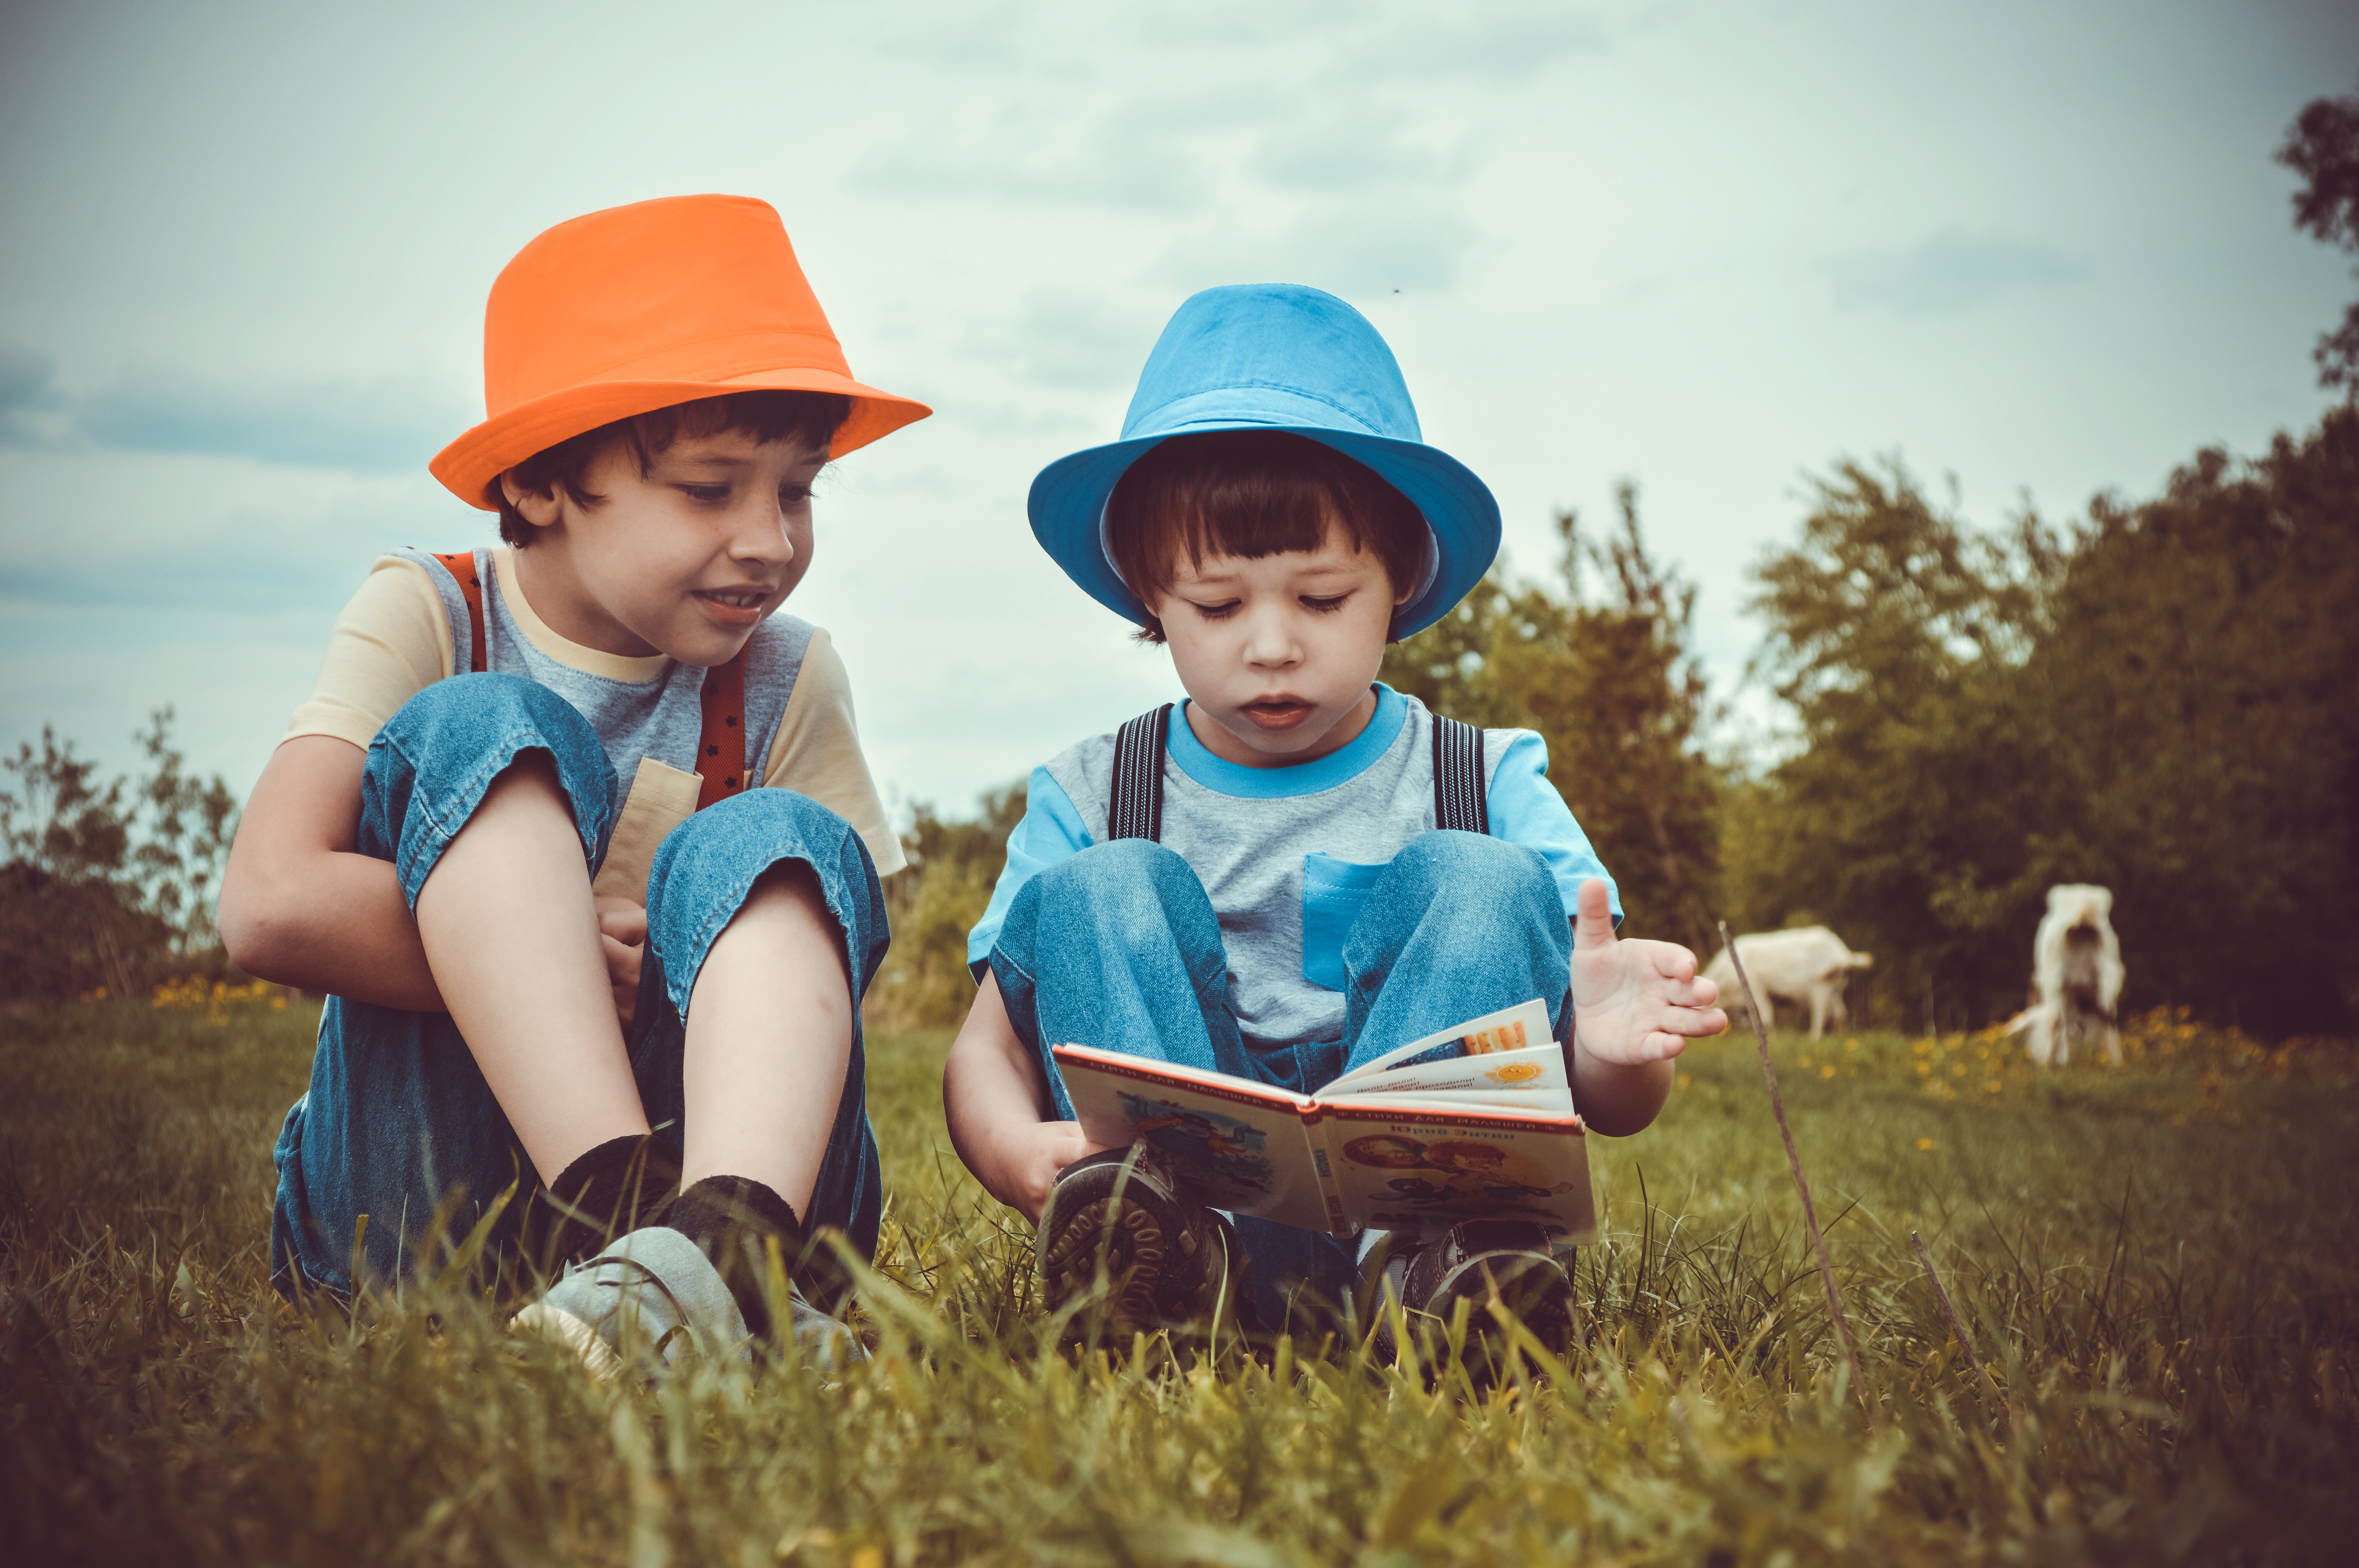
kid, boy, nose, grass, hat, People in nature, sun hat, sitting, fashion accessory, grassland, Baby toddler clothing, rural area, grass family, spring, costume accessory, prairie, farm, meadow, fedora, cowboy hat, book, baby, reading, stock photography, pasture